James Hamlin

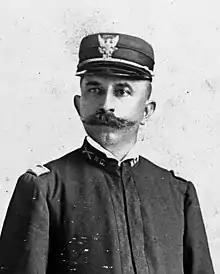
Hamlin in uniform

James Edwards Hamlin (1859 – October 19, 1924) was an American military officer, businessman, and politician. Born in Virginia, he attended Shaw University in Raleigh, North Carolina. He worked some menial jobs before becoming a postal clerk, and eventually opened a saloon. In 1898 Hamlin was mustered into the North Carolina 32nd Volunteers and appointed the rank of captain. He served in the Philippines before returning to North Carolina in 1901. Three years later he cofounded a drug store in Raleigh, which later became known as Hamlin Drug. A member of the Republican Party and proponent of organized labor, he served on the Raleigh Board of Alderman for several years.